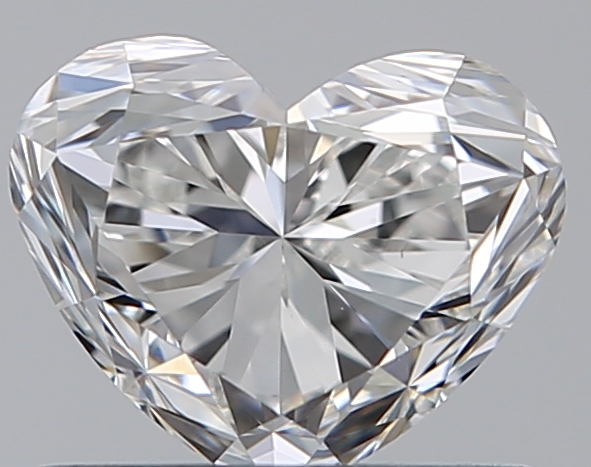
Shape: heart
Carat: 0.7
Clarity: VVS2
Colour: F
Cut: FG
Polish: EX
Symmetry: VG
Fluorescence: F
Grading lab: GIA
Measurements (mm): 4.88 x 5.98 x 3.83